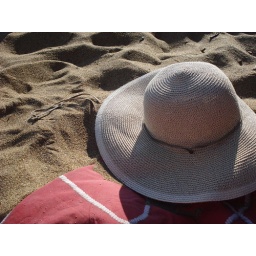
hat in the sand